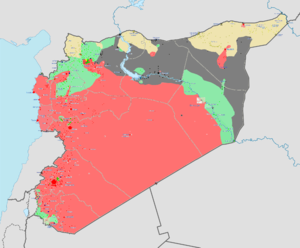
L'État islamique, aussi appelé Daech, est une organisation terroriste, militaire et politique, d'idéologie salafiste djihadiste ayant proclamé le 29 juin 2014 l'instauration d'un califat sur les territoires sous son contrôle. De l'été 2014 au printemps 2019, il forme un proto-État en Irak et en Syrie où il met en place un système totalitaire. Son essor est notamment lié aux déstabilisations géopolitiques causées par la guerre d'Irak et la guerre civile syrienne.
La guerre civile syrienne — ou révolution syrienne — est un conflit armé en cours depuis 2011 en Syrie. Elle débute dans le contexte du Printemps arabe par des manifestations majoritairement pacifiques en faveur de la démocratie contre le régime baasiste dirigé par le président Bachar el-Assad. Réprimé brutalement par le régime, le mouvement de contestation se transforme peu à peu en une rébellion armée.